Natural dye

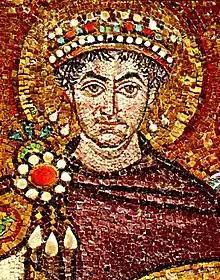
Byzantine Emperor Justinian I clad in Tyrian purple, 6th-century mosaic at Basilica of San Vitale, Ravenna, Italy

Blue colorants around the world were derived from indigo dye-bearing plants, primarily those in the genus "Indigofera", which are native to the tropics. The primary commercial indigo species in Asia was true indigo ("Indigofera tinctoria"). India is believed to be the oldest center of indigo dyeing in the Old World. It was a primary supplier of indigo dye to Europe as early as the Greco-Roman era. The association of India with indigo is reflected in the Greek word for the dye, which was "indikon" (ινδικόν). The Romans used the term "indicum", which passed into Italian dialect and eventually into English as the word "indigo".